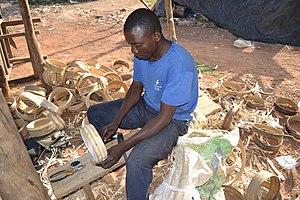
Un artisan en pleine fabrication de tamis à Ferkessédougou (Ferké), dans le Nord de la Côte d’Ivoire. L’instrument formé d'un réseau plus ou moins serré de fils textiles ou métalliques, ou d'une surface percée de trous, tendus sur un cadre, sert à séparer des particules solides de tailles différentes ou à filtrer des liquides. Les populations l’utilisent généralement en cuisine et pour la fabrication de jus.
Un tamis est une grille de maillage plus ou moins fin, servant à trier les particules solides, fixée sur un cadre.